Taylor Swift sexual assault trial

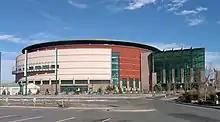
Pepsi Center, the location of the concert and meet-and-greet

On June 2, 2013, while on her third concert tour, Swift attended a pre-show meet-and-greet organized by KYGO radio before one of her concerts at the Pepsi Center in Denver, Colorado. Numerous fans and station employees were present at the event, where guests were invited to meet with Swift before taking photos with her. At the event, Swift posed for a photo with David Mueller, a radio employee at the time, and his then-girlfriend Shannon Melcher, also an employee of the station. Swift alleged that during the photograph, Mueller reached under her skirt and grabbed her rear. Immediately following the incident, once Mueller and Melcher had exited the room, Swift reported it to her mother, tour manager, the photographer and members of her security team.